Zahlé

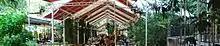
A Lebanese restaurant

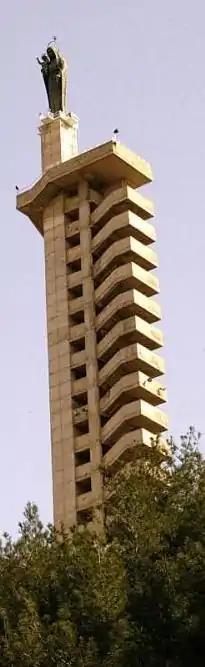
Our Lady of Zahlé and Bekaa. Taken in the 1970s

Located on a hilltop to the southwest of Zahlé, this is a concrete tower, entirely clad in white marble, and topped with a bronze statue of the Virgin Mary, the work of an Italian artist. It is by far Zahlé's most prominent structure—visible from most of the city and from several miles around in the central Bekaa Valley. At its base is a chapel that can seat a little over a hundred people. The top of the tower features sweeping views over Zahlé and the Bekaa Valley.